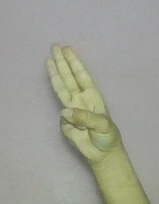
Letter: thaa